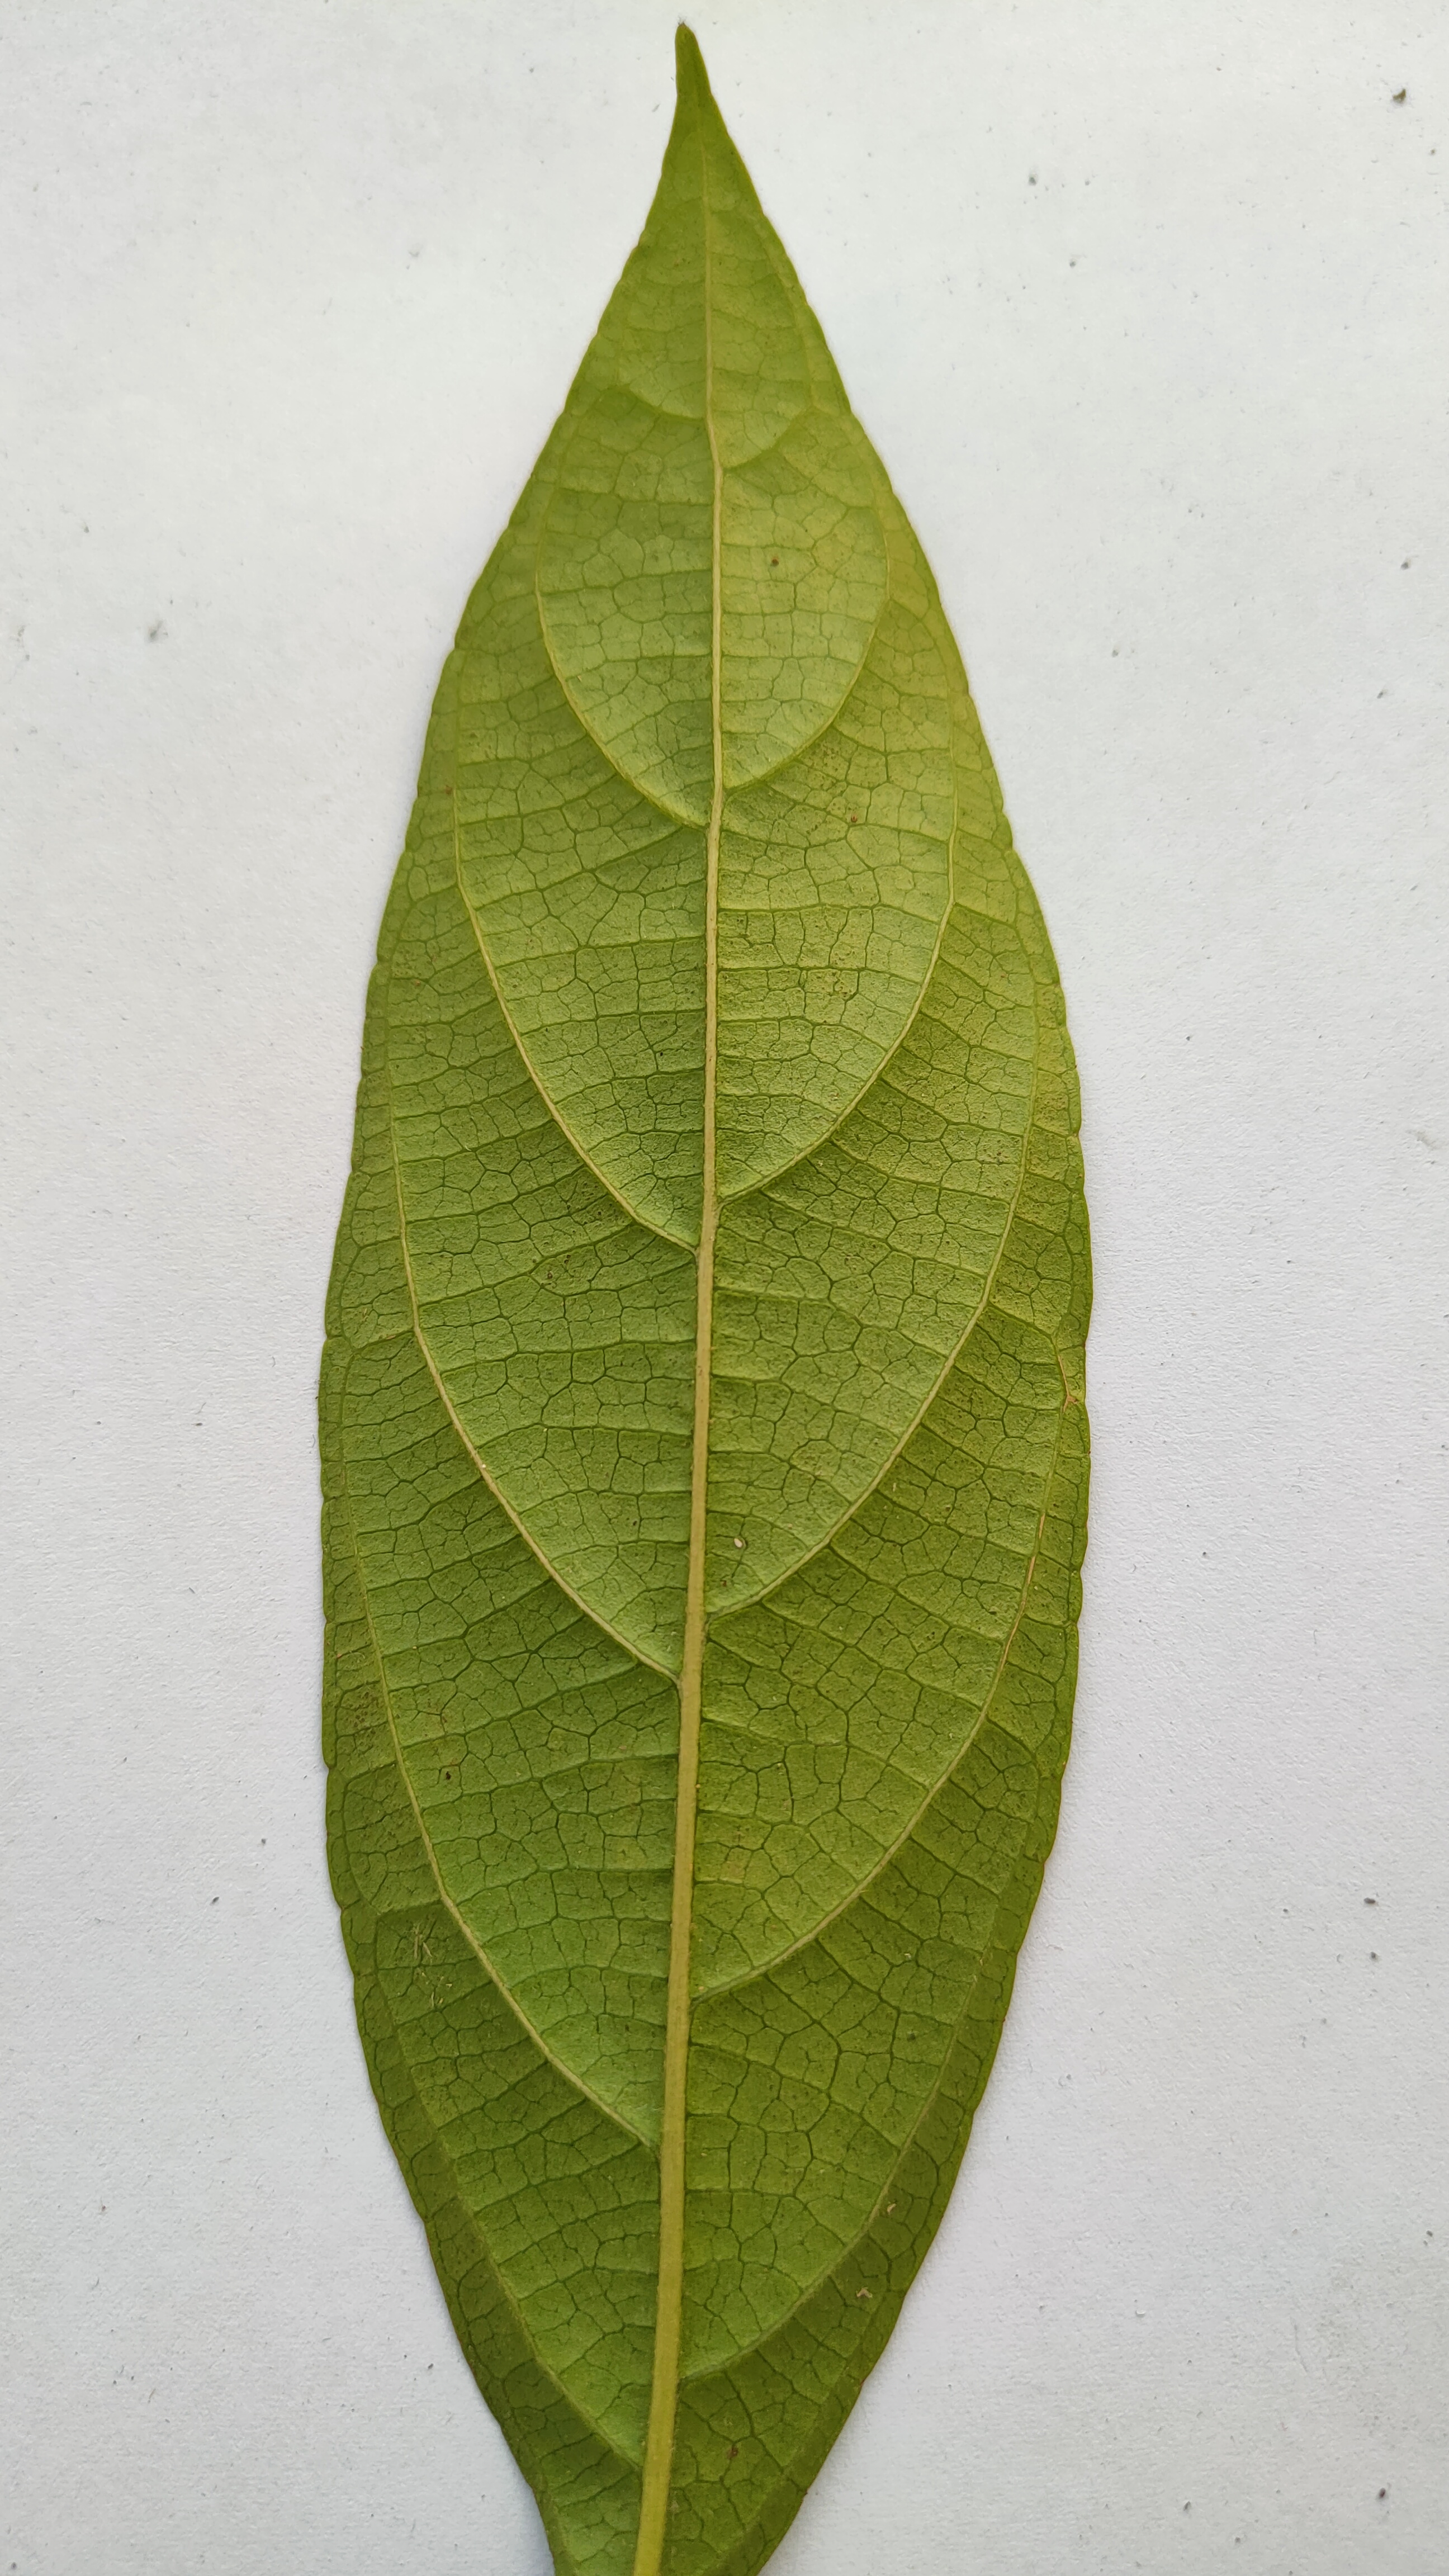
Leaf variety: Lotkon